Sadat Mansoor Naderi

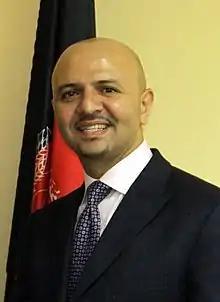
Portrait of Naderi

Sayed Sadat Mansoor Naderi (born 3 March 1977) is an Afghan entrepreneur and politician. He was Afghanistan's State Minister for Peace from 2020 to 2021 and Minister of Urban Development and Housing from 2015 - 2018.